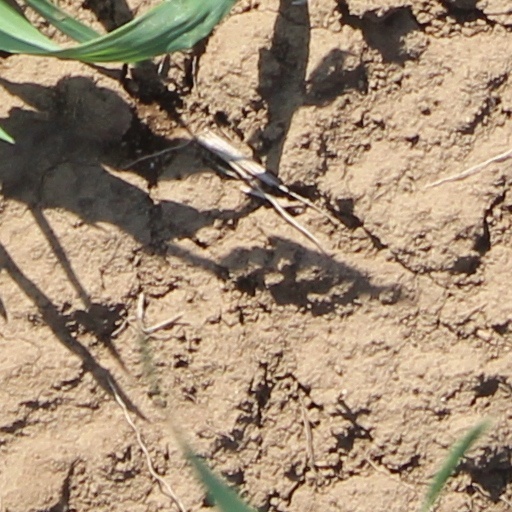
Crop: wheat